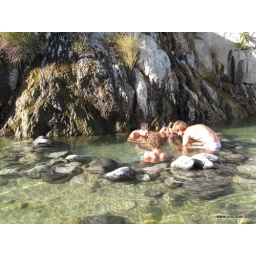
Hot water comes out of the rocks and the ground and there is plenty of small fishes in the pool